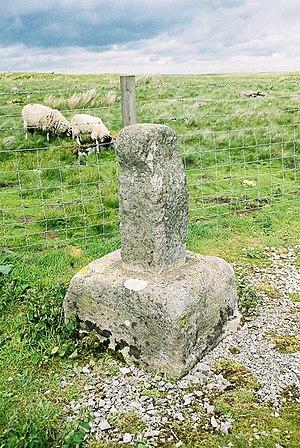
La bataille de Stainmore est un affrontement hypothétique qui aurait eu lieu en 954 et aurait vu la mort du dernier roi viking d'York, Éric Hache-de-Sang.